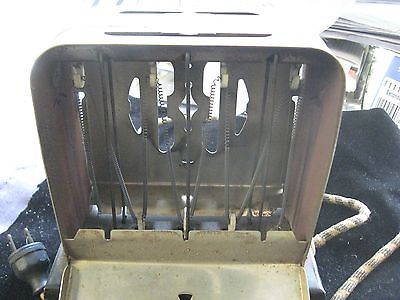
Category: toaster